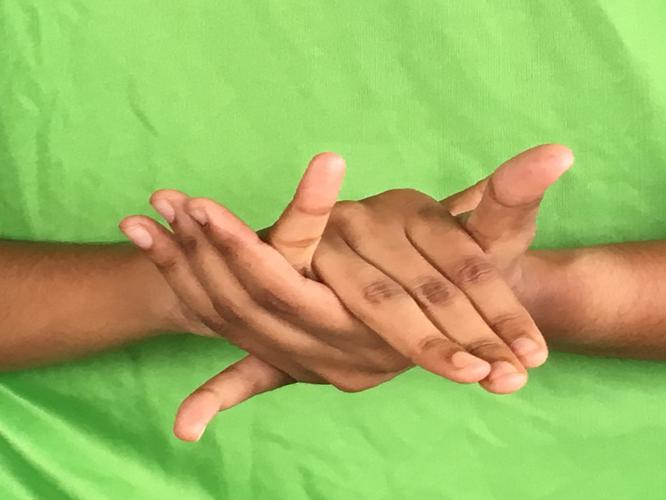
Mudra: Kurma
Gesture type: double_hand